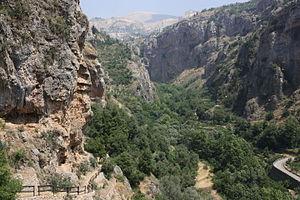
Kaddicha Vallee from Mar Licha Monastery
La vallée de Qadisha est située au Liban dans le Gouvernorat du Nord. Avec la forêt des Cèdres de Dieu, elle est inscrite depuis 1998 sur la Liste du patrimoine mondial de l'UNESCO.